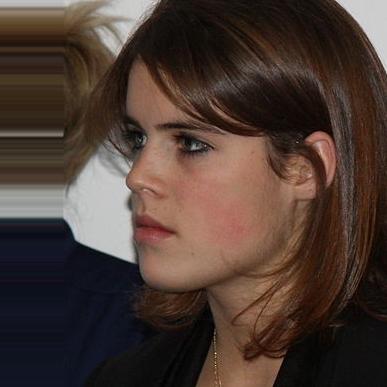
Age: 17